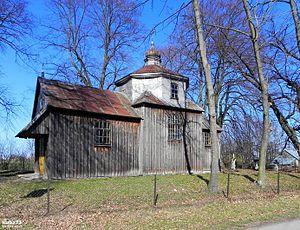
Moszczanica est une localité polonaise de la gmina de Stary Dzików, située dans le powiat de Lubaczów en voïvodie des Basses-Carpates.